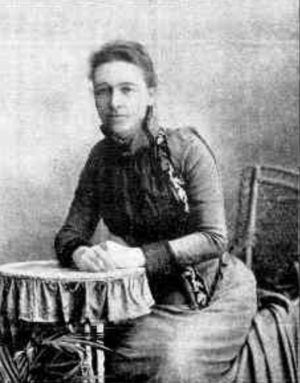
Maybanke Anderson, également connue sous le nom de Maybanke Wolstenholme était une réformatrice australienne, militante pour le suffrage des femmes.